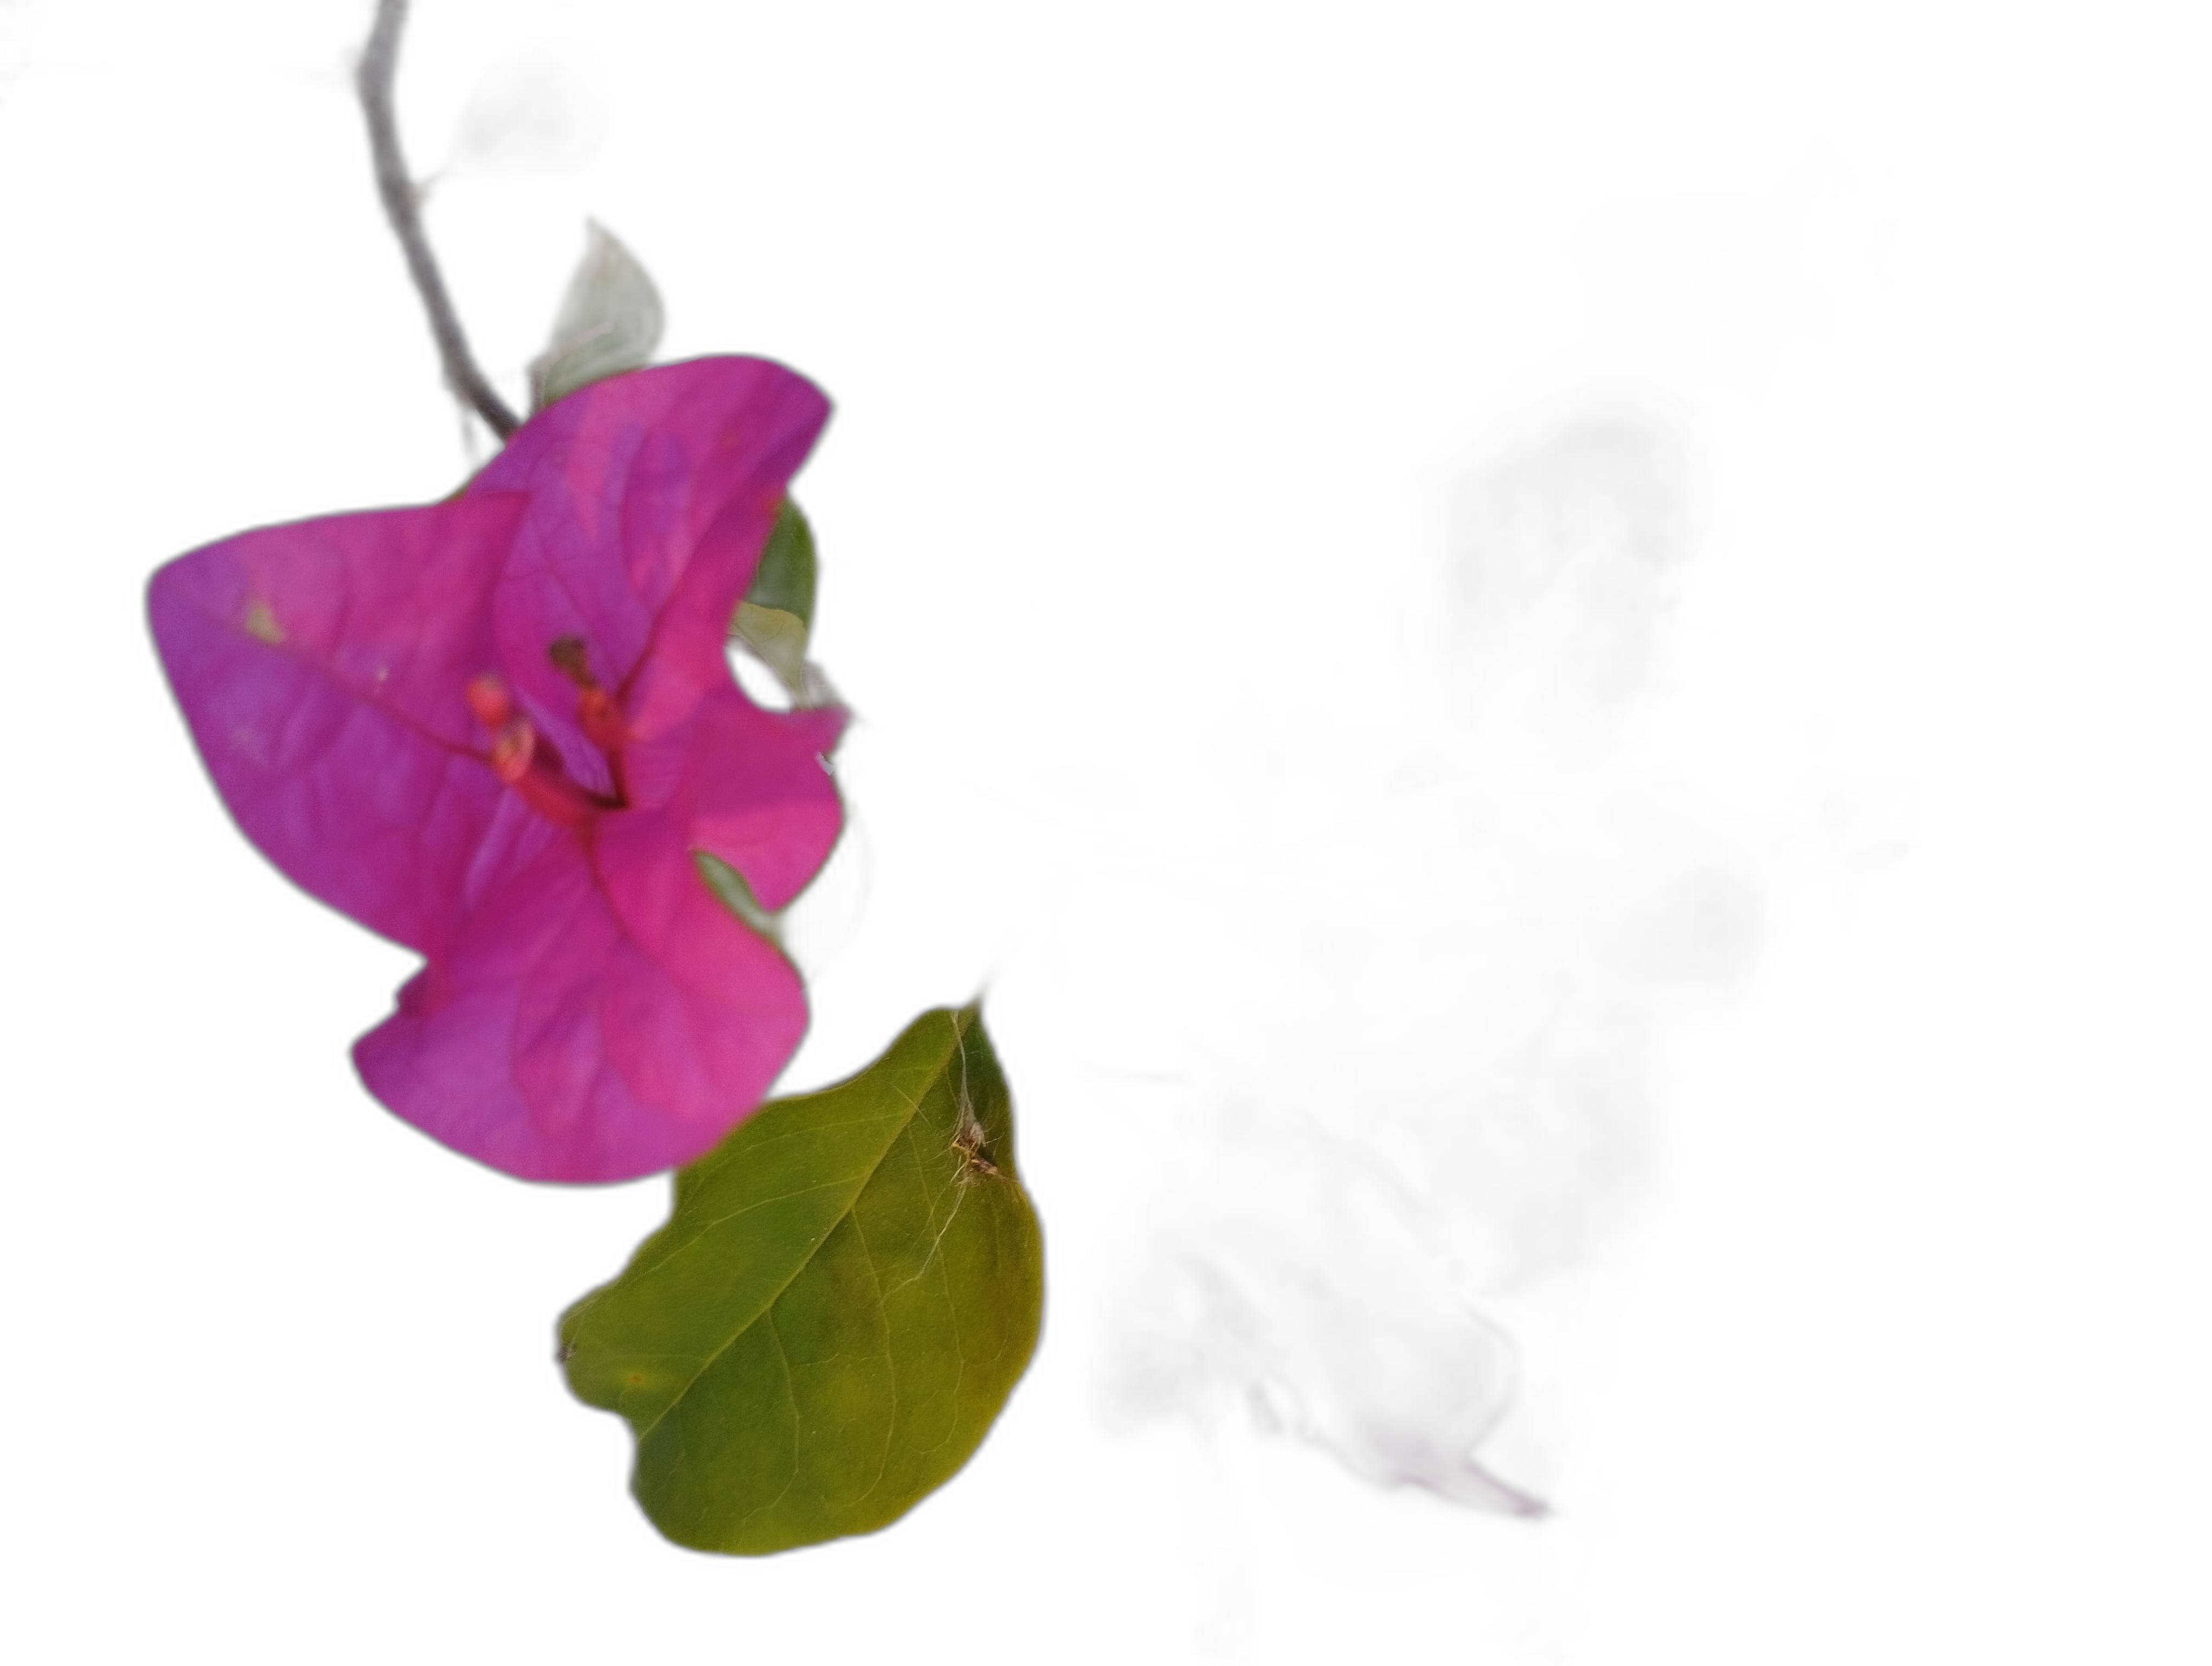
Label: Bougainvillea